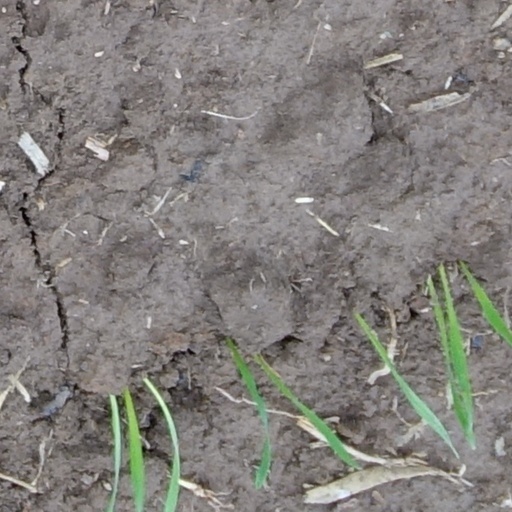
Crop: wheat